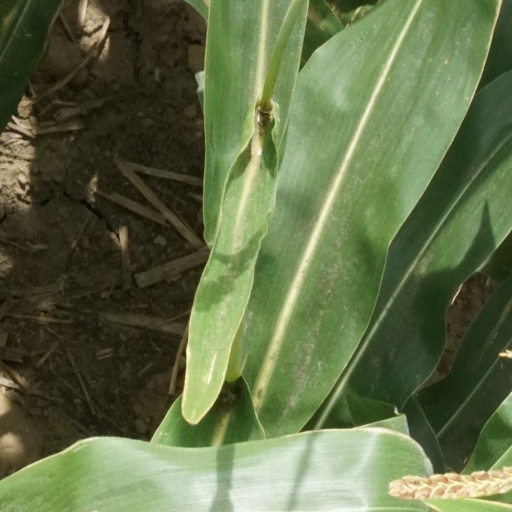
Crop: maize; corn